Statistical interference

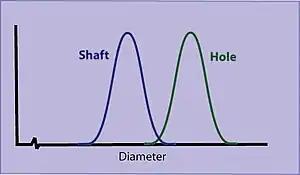
Interference of measurement distributions to determine fit of parts

Mechanical parts are usually designed to fit precisely together. For example, if a shaft is designed to have a "sliding fit" in a hole, the shaft must be a little smaller than the hole. (Traditional tolerances may suggest that all dimensions fall within those intended tolerances. A process capability study of actual production, however, may reveal normal distributions with long tails.) Both the shaft and hole sizes will usually form normal distributions with some average (arithmetic mean) and standard deviation.